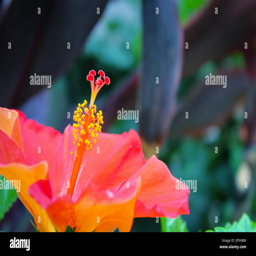
close up image of a tropical hibiscus flower